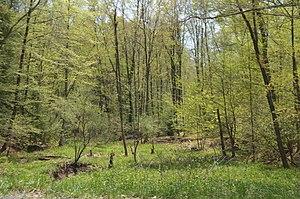
Gaskill Township est un township situé au sud-est du comté de Jefferson, en Pennsylvanie, aux États-Unis. En 2010, il comptait une population de 708 habitants.